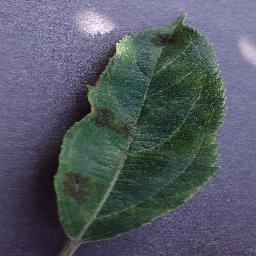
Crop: apple
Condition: scab